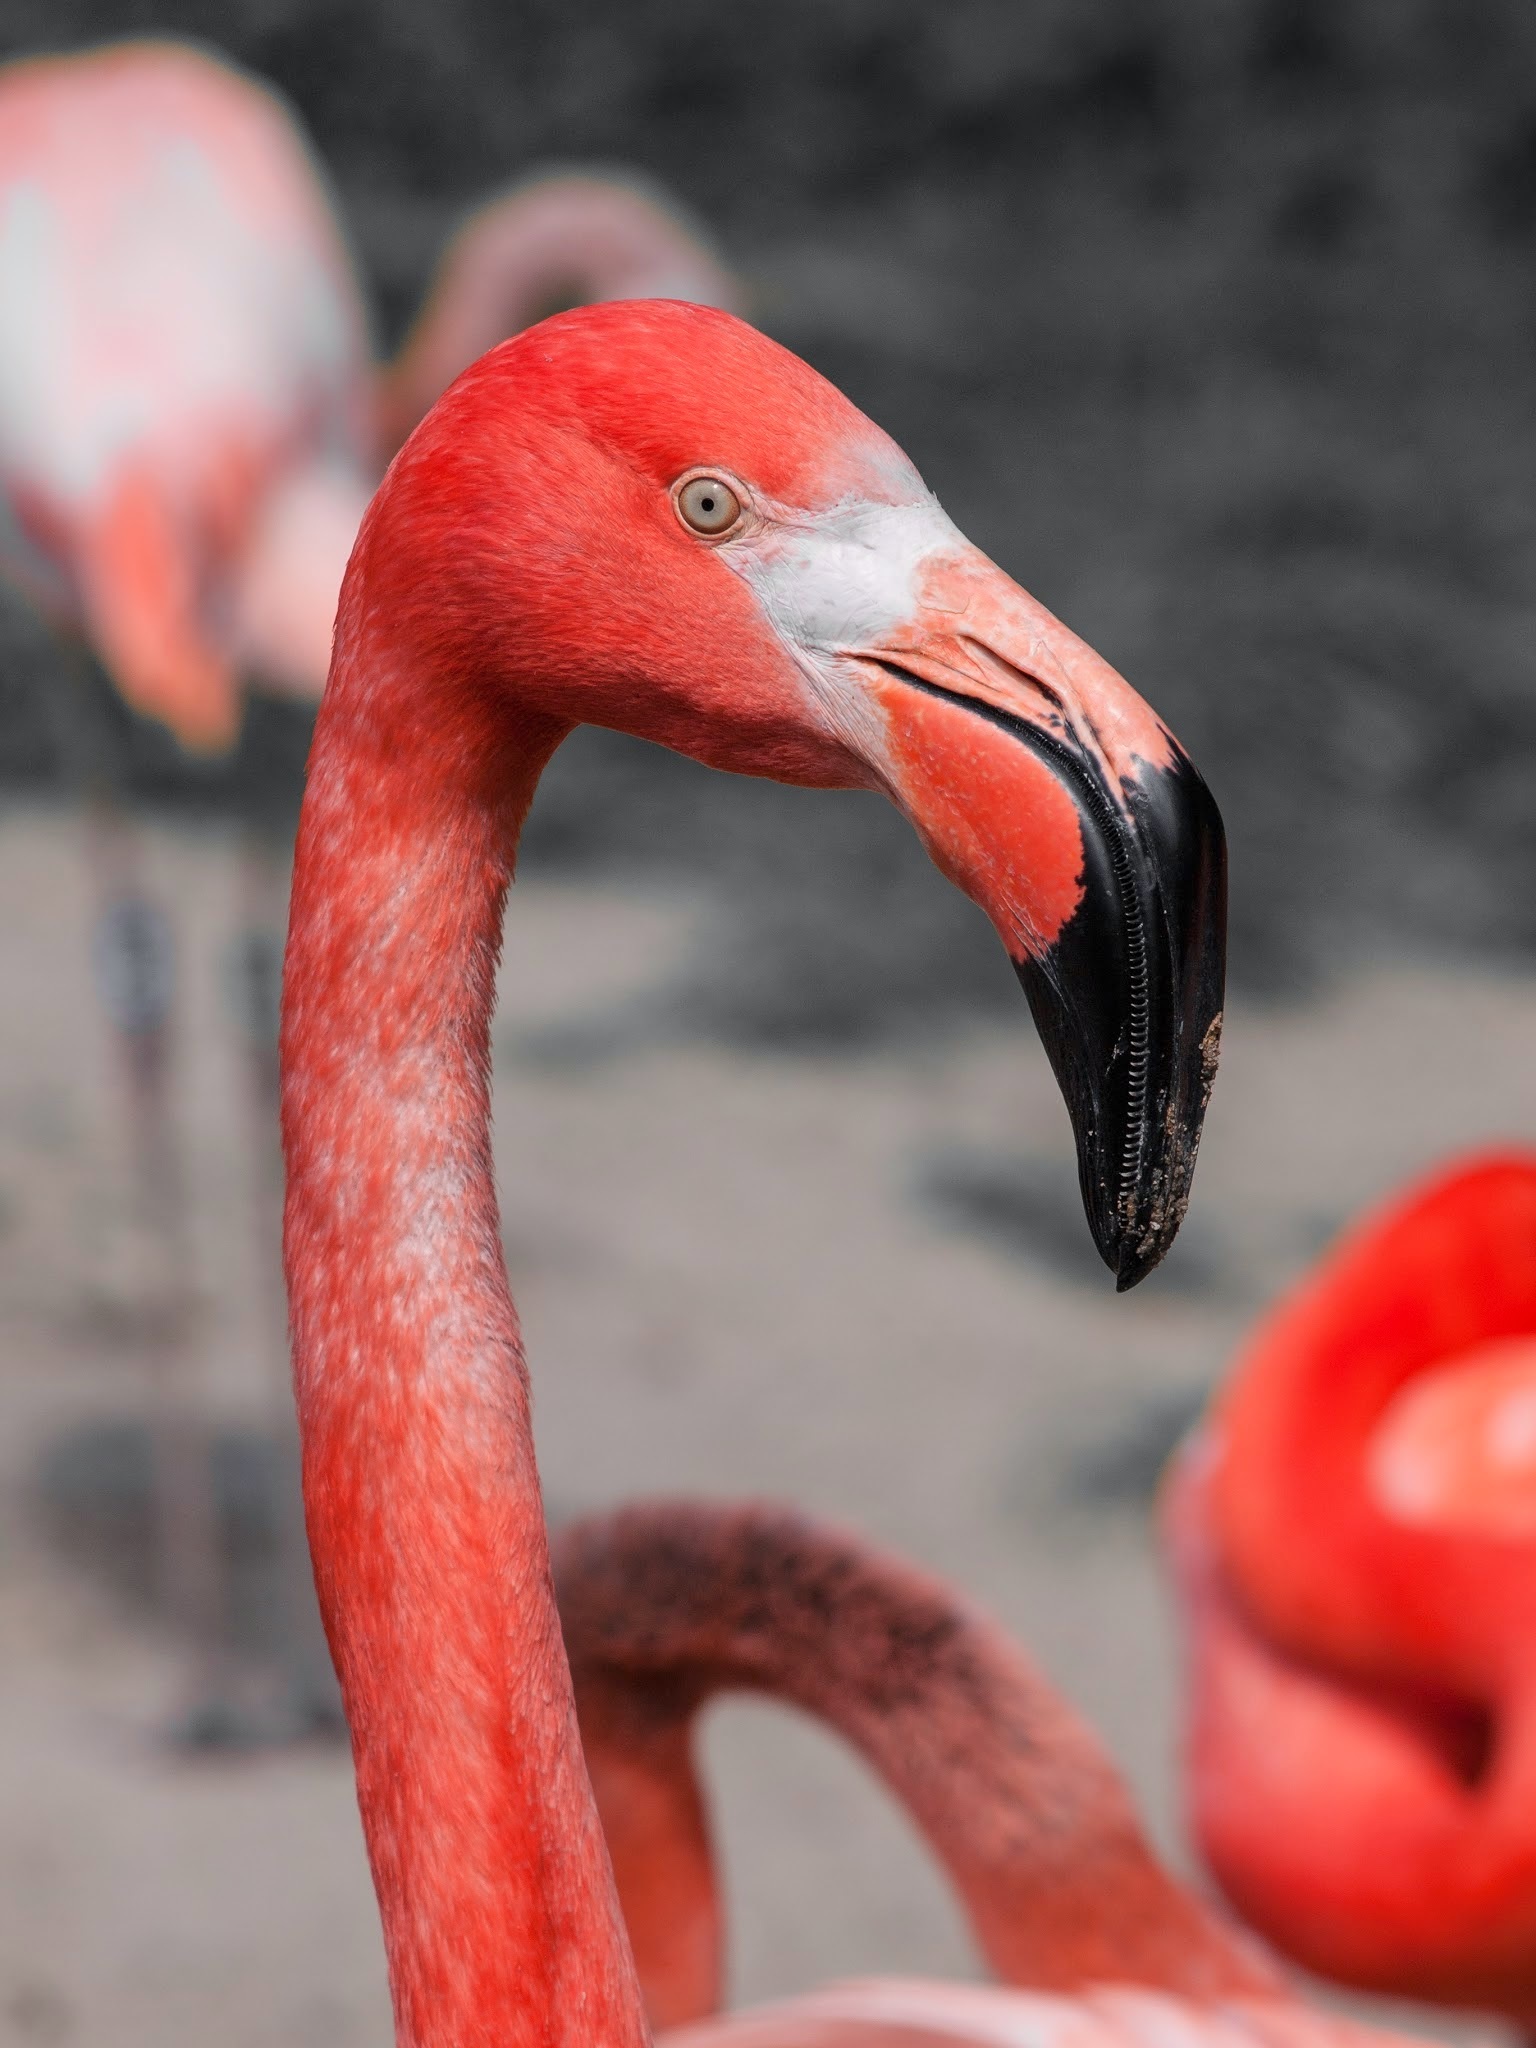
bird, animal, red, beak, pink, fauna, long neck, close up, flamingo, vertebrate, water bird